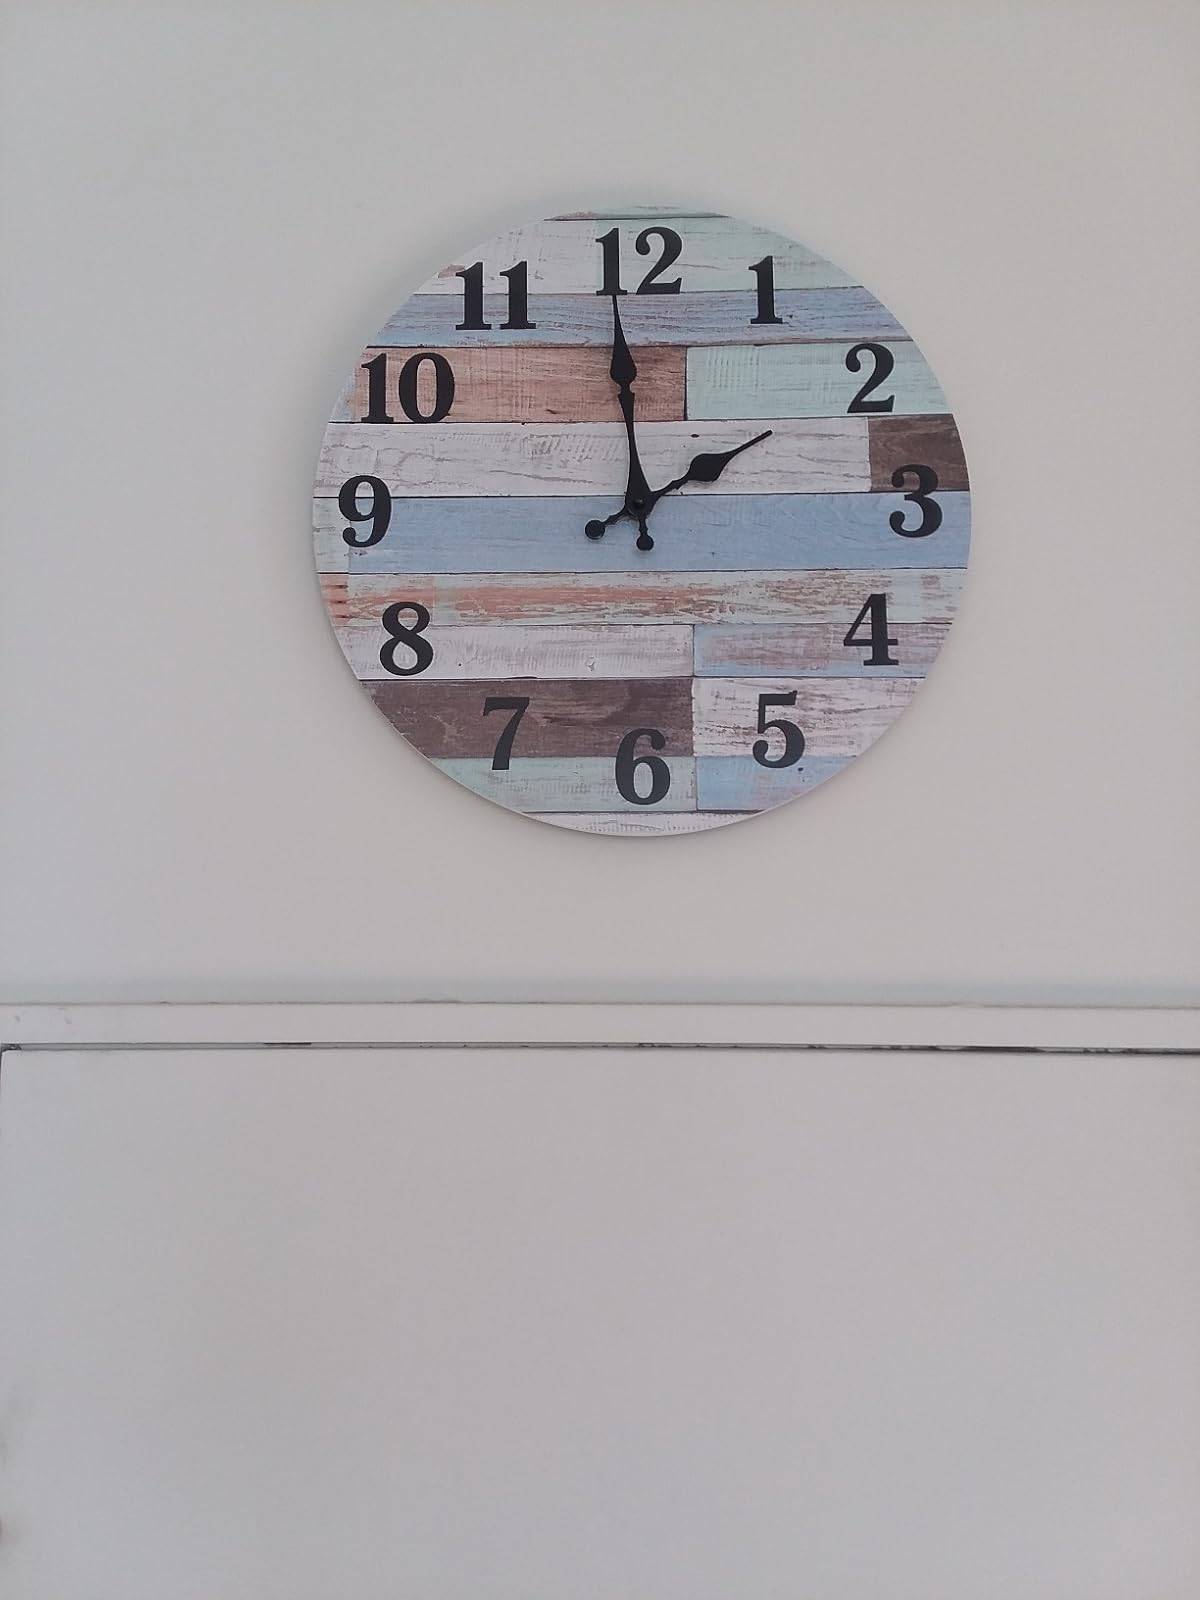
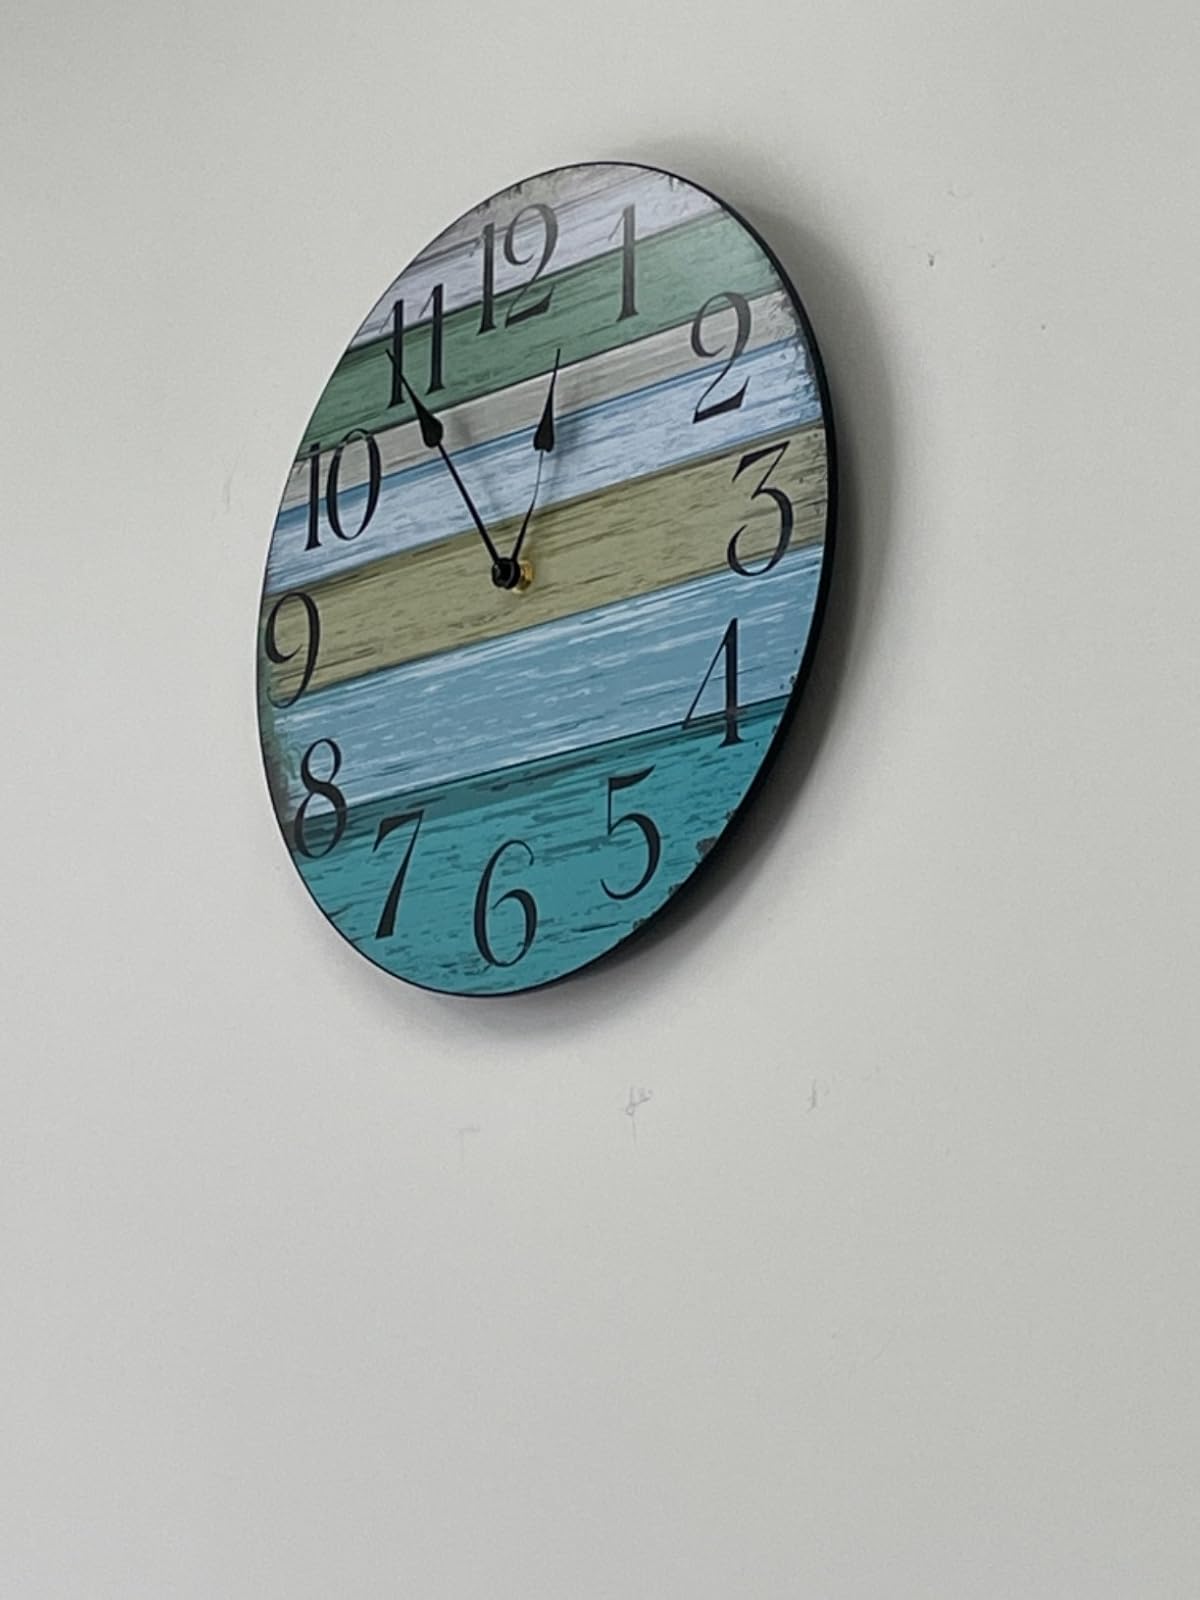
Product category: clock
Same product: no